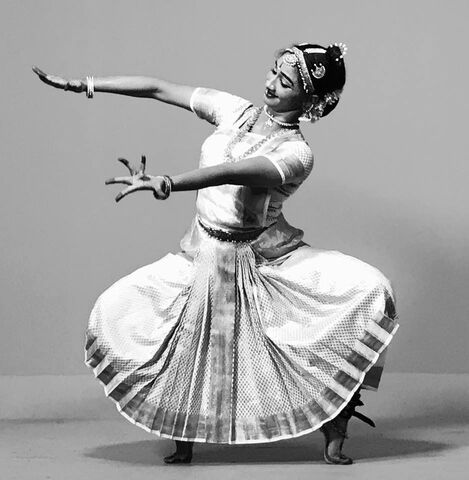
Dance form: bharatanatyam